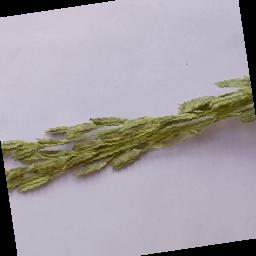
Label: Rice___Neck_Blast